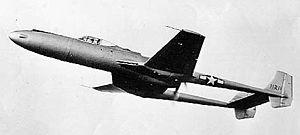
Le Vultee XP-54 Swoose Goose était un prototype de chasseur conçu par Vultee Aircraft pour l’Armée de l’air américaine.